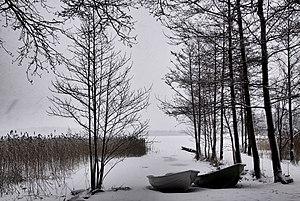
Karhusuo est un quartier de la ville d'Espoo en Finlande.